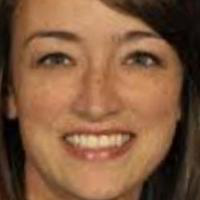
Age group: age 21-30